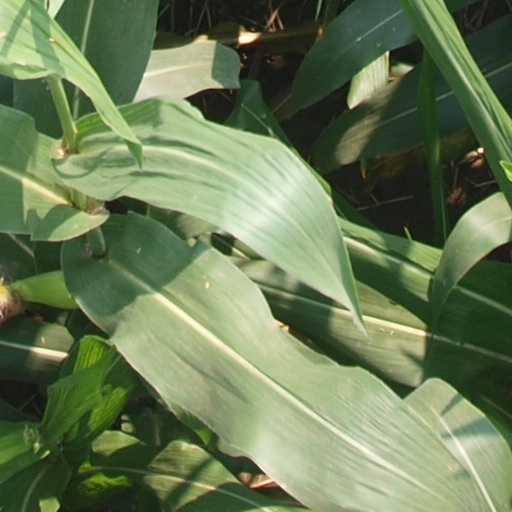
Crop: maize; corn